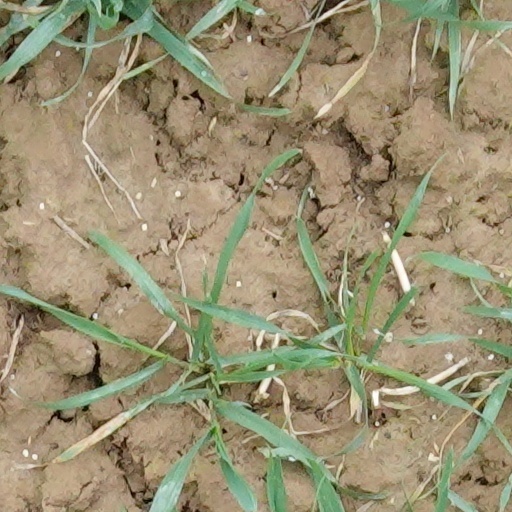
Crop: wheat